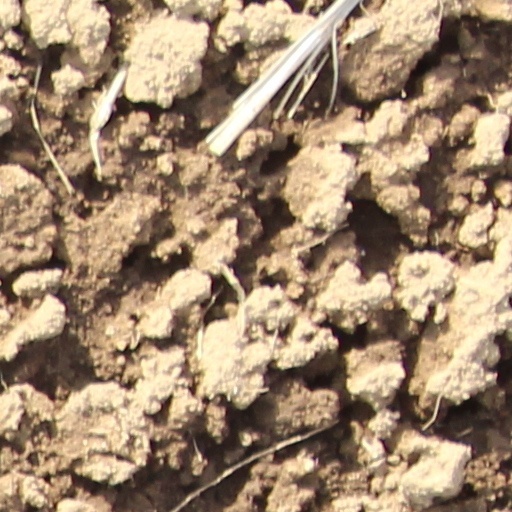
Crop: wheat